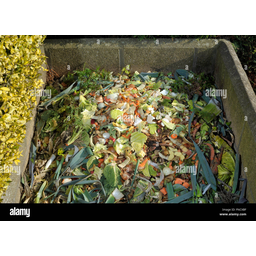
Label: generalcompost